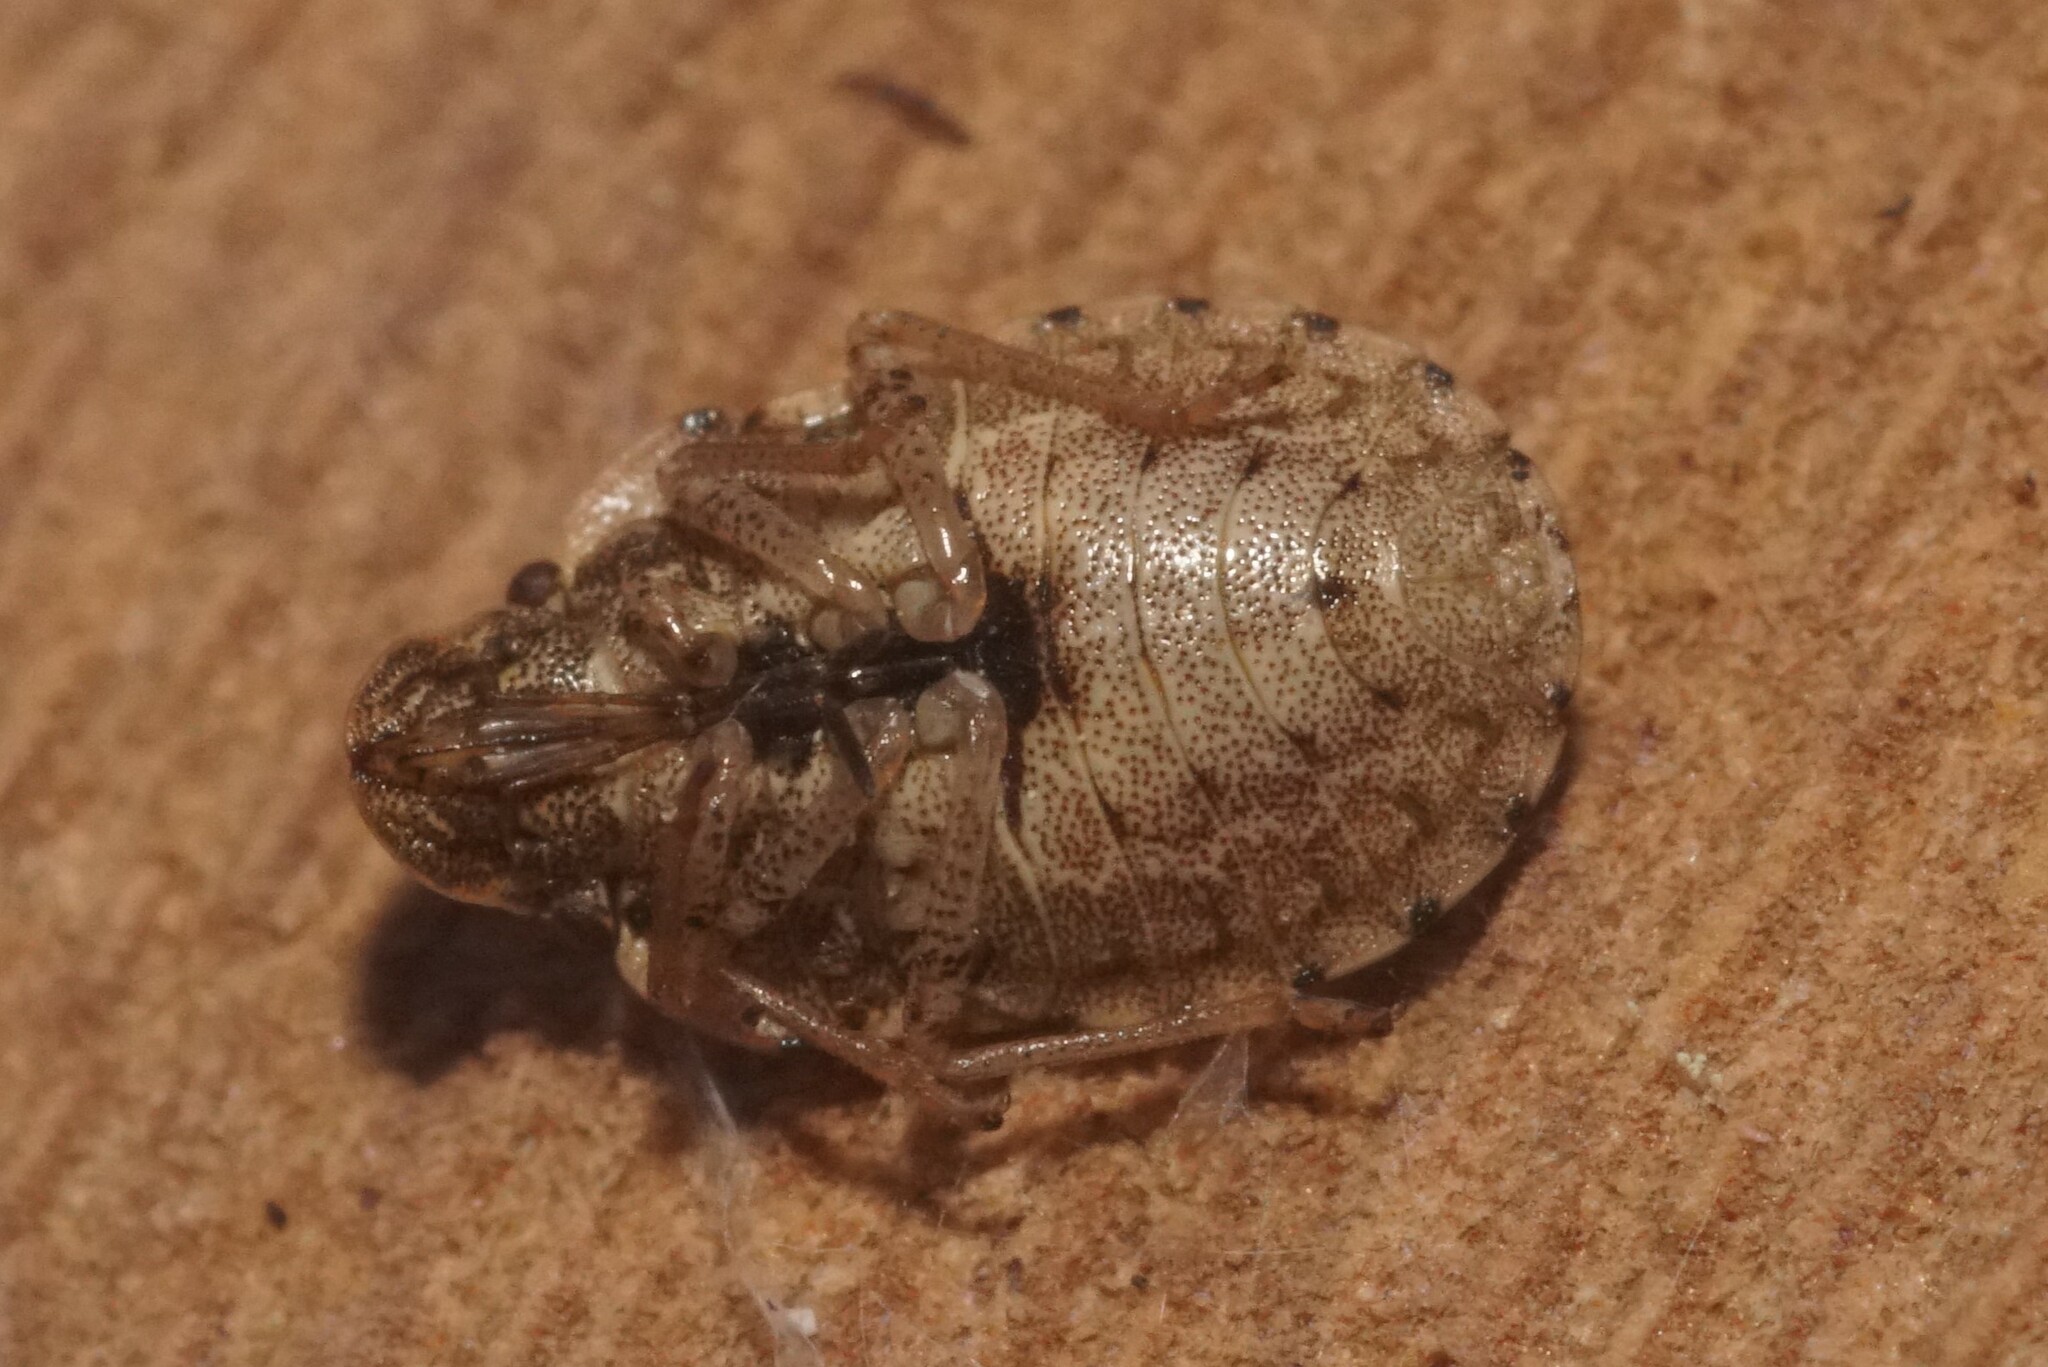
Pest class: stink_bug